Brakna region

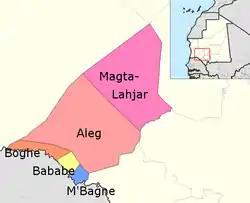
Departments of Brakna.

Mauritania is mostly covered with desert, with only its western regions around the coast of Atlantic Ocean having some vegetation. There are some oasis in the desert regions. Since it is a desert, there are large shifting dunes forming temporary ranges. The average elevation is around above the mean sea level. The rainfall in the northern regions closer to the Tropic of Cancer receives around of annual rainfall compared to the southern portions that receives around . The average temperature is , while during the night it reaches .